Sky position (RA, Dec in degrees): 157.466, 22.4
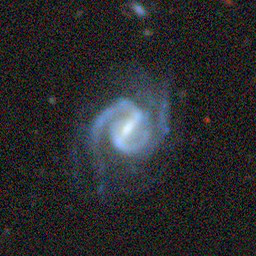
Galaxy morphology: Barred Spiral Galaxies